Danny Dorling

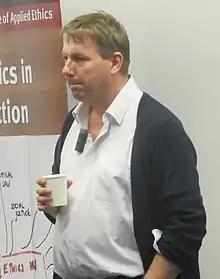
Dorling in 2018

Danny Dorling (born 16 January 1968) is a British social geographer currently 1971 Professor of Geography attached to St Peter's College at the University of Oxford.